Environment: real
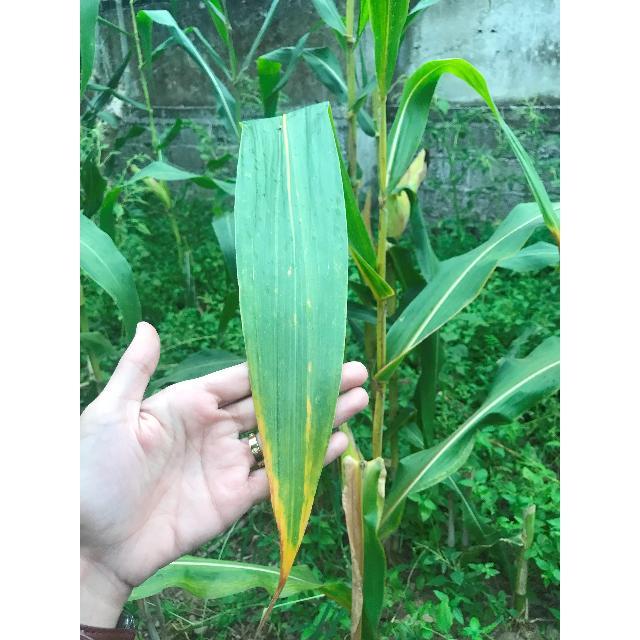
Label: nitrogen_deficiency